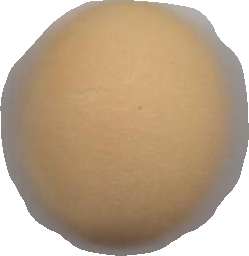
Variety: Grobogan